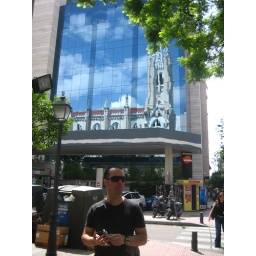
The church's reflection looked awesome in the glass building across the street.